Lake Ontario

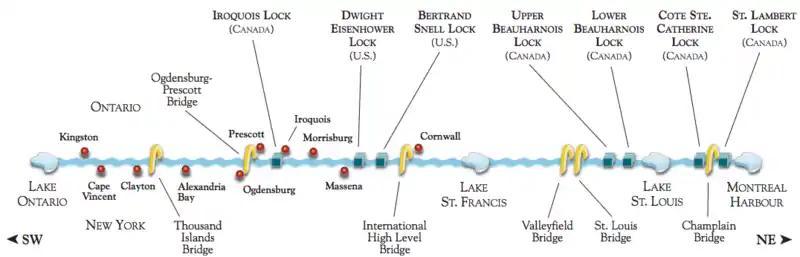
Diagram of the Montreal-Lake Ontario portion of the Saint Lawrence Seaway

, nearly 50 people have successfully swum across the lake. The first person who accomplished the feat was a Canadian long distance swimmer Marilyn Bell, who did it in 1954 at age 16. Toronto's Marilyn Bell Park is named in her honour. The park opened in 1984 and is east of the spot where Bell completed her swim. In 1974, Diana Nyad became the first person who swam across the lake against the current (from north to south). On August 28, 2007, 14-year-old Natalie Lambert from Kingston, Ontario, made the swim, leaving Sackets Harbor, New York, and reaching Kingston's Confederation basin less than 24 hours after she entered the lake. On August 19, 2012, 14-year-old Annaleise Carr became the youngest person to swim across the lake. She completed the 32-mile (52-km) crossing from Niagara-on-the-Lake to Marilyn Bell Park in just under 27 hours.